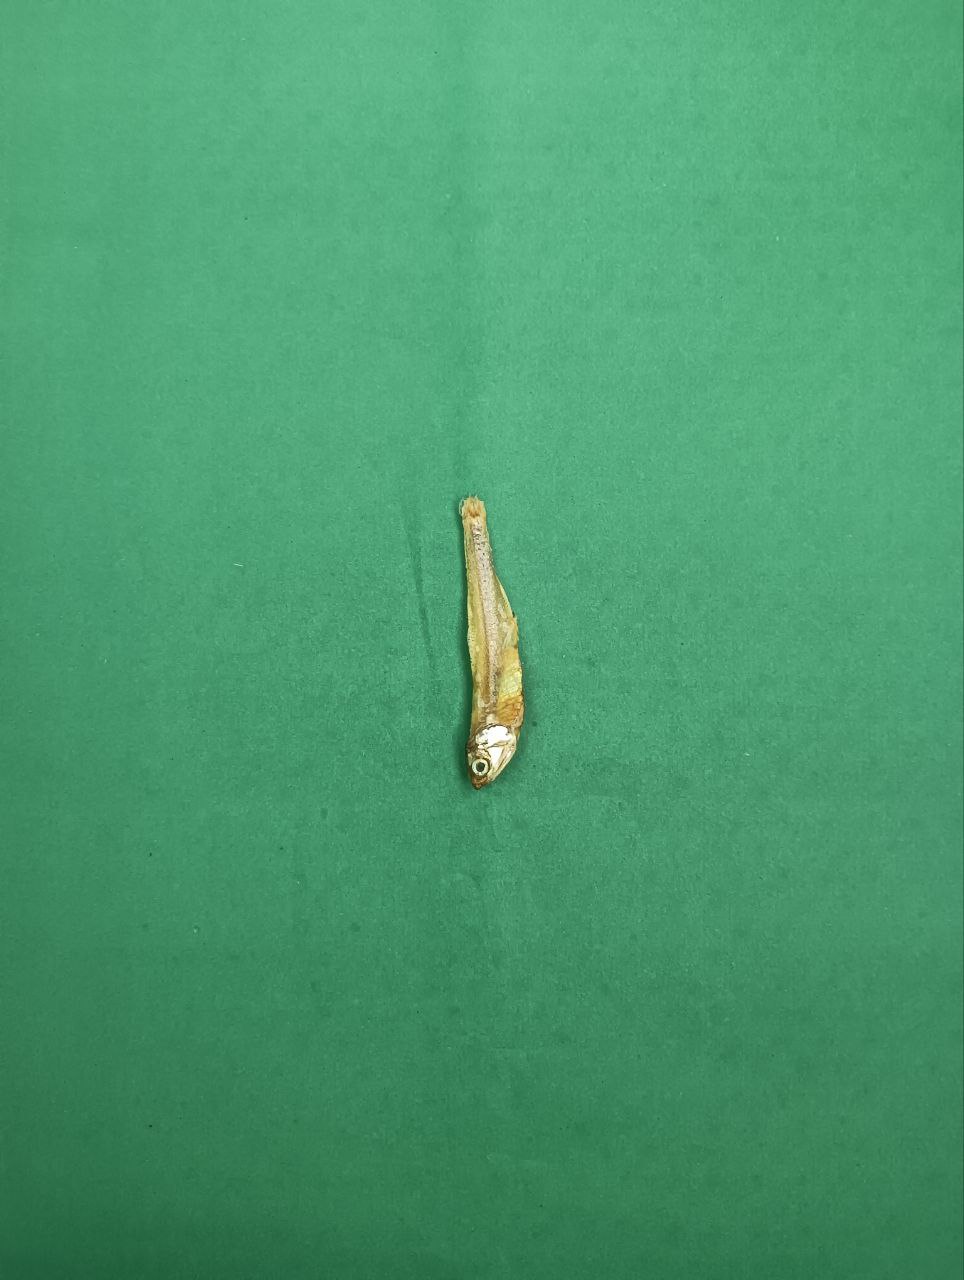
Species: narkeli